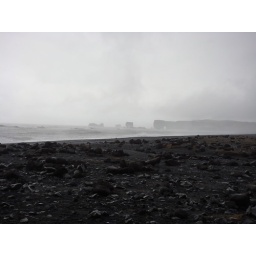
Awesome black beach ... note the keyhole in the rocks in the distance.